Paranoid (Kanye West song)

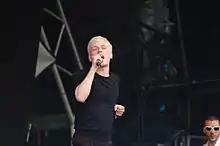
The song includes a feature from Mr Hudson, pictured in 2009.

West produced "Paranoid", while the song was co-produced by American record producers Jeff Bhasker and Plain Pat. The producers co-wrote it with Consequence and rapper Kid Cudi. Outside of his feature on the song, Mr Hudson helped write and produce fellow "808s & Heartbreak" tracks "Say You Will" and "Street Lights". The musician received a phone call from West while on vacation in Paris; West was drawn in by his charm and subsequently recruited him for "Paranoid". After featuring Mr Hudson on the song, West signed him to his record label GOOD Music. The musician subsequently released his debut studio album "Straight No Chaser" under GOOD Music in October 2009, with West contributing vocals on the single "Supernova". West and Kid Cudi first met each other at a Virgin Megastore in 2004, with the meeting including Cudi requesting West to sign him; West respectfully declined the request, though the rapper told him, "I have the potential for greatness." After Plain Pat sent West Kid Cudi's debut mixtape "A Kid Named Cudi" (2008), West arrived at the mixtape's listening party and took Cudi under his wing. He subsequently co-wrote several songs on the album in Hawaii with West, including "Paranoid" and "Heartless". Kid Cudi has been believed to have directly influenced the album's creation, which West himself confirmed as being true. "808s & Heartbreak" track "Welcome to Heartbreak" stood as the first ever collaboration between the two, though they later collaborated on numerous other tracks, including Kid Cudi's "Erase Me" and West's "Gorgeous". They went on to form a duo under the name of Kids See Ghosts, releasing their eponymous debut studio album on June 8, 2018.